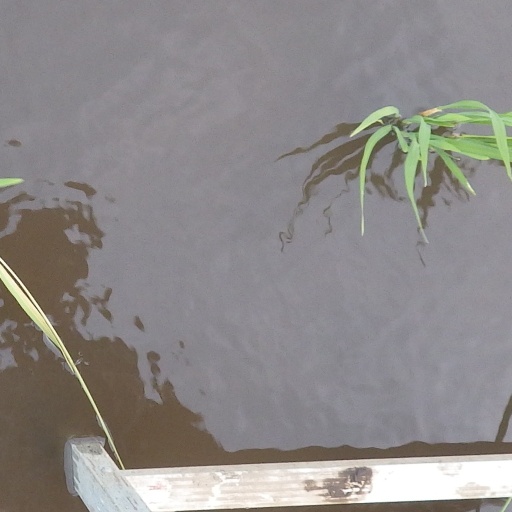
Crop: rice